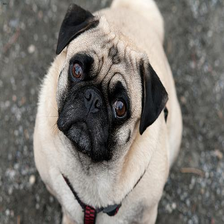
Species: dog
Breed: pug